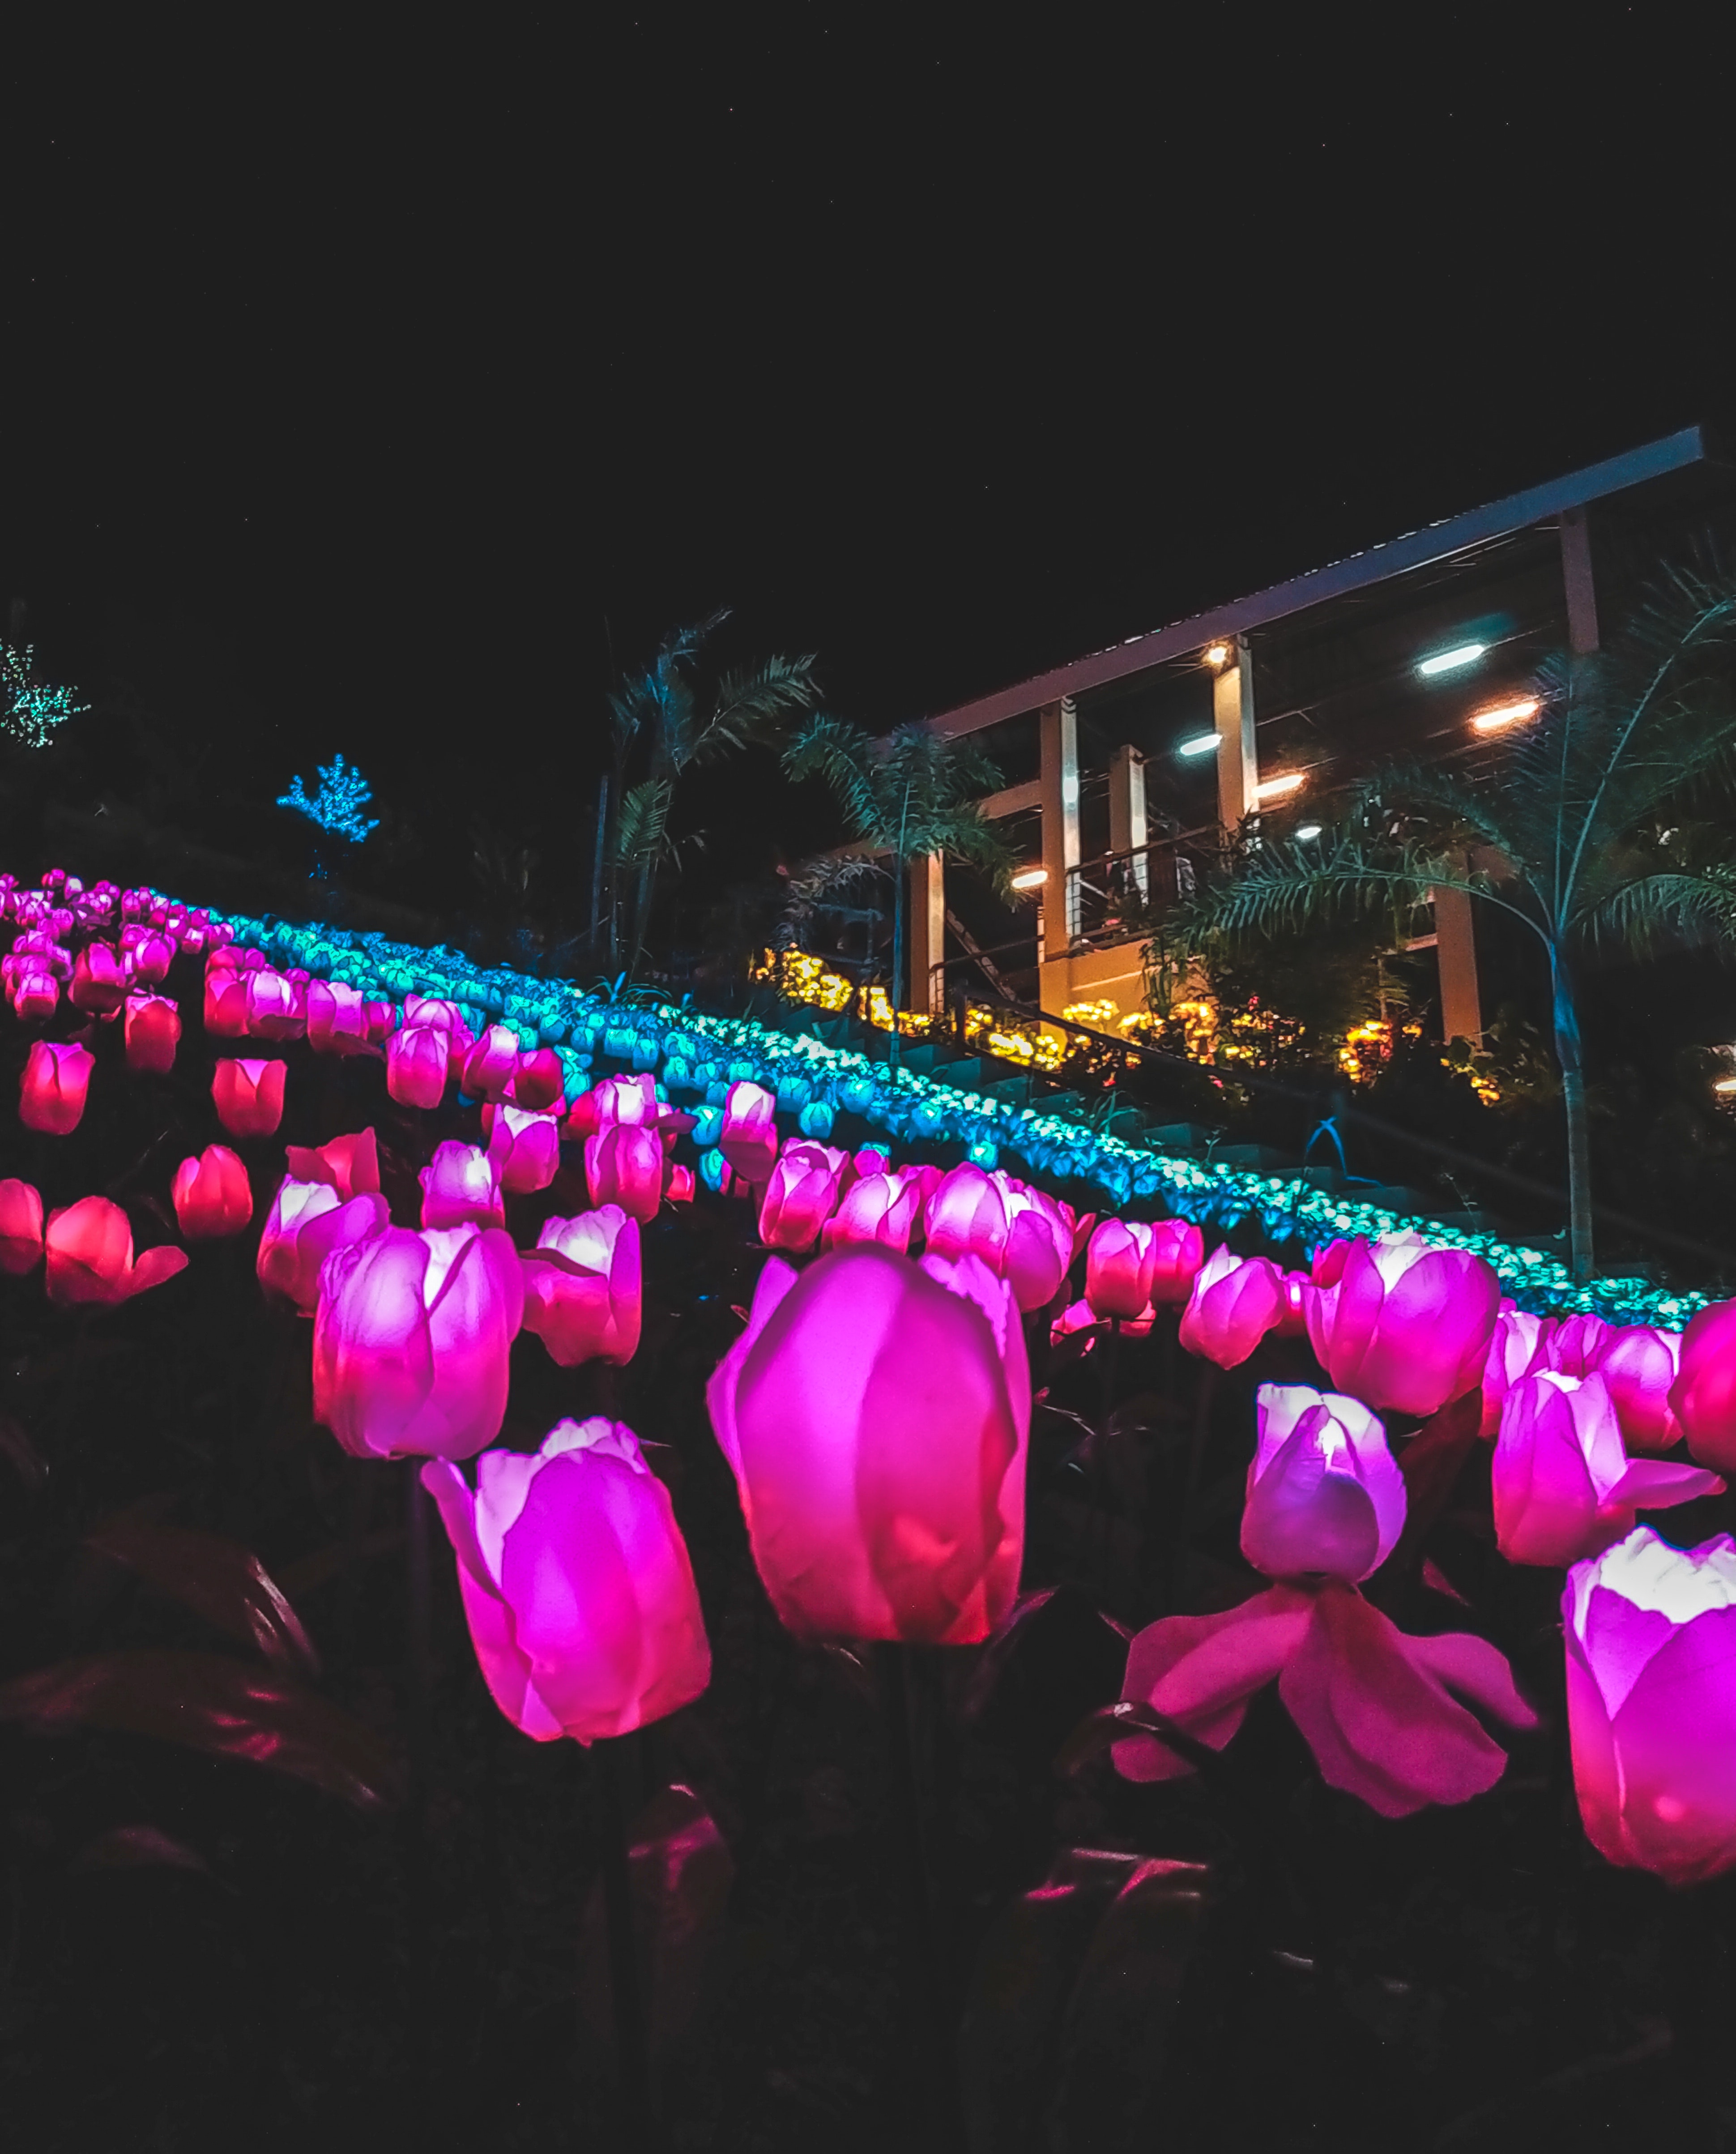
pink, light, night, lighting, purple, sky, magenta, lantern, architecture, plant, balloon, petal, reflection, flower, crowd